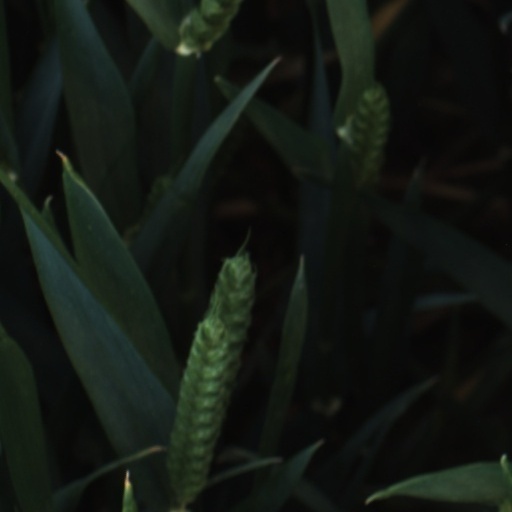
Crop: wheat